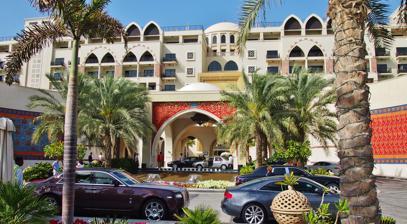
Building: Jumeirah Zabeel Saray
Country: United Arab Emirates
Year built: 2011
Jumeirah Zabeel Saray Hotel chain Jumeirah Group General information Location The Palm , Dubai Opening 2011 Management Jumeirah Group Other information Number of rooms 405 Number of suites Suites (Junior, Imperial, Grand Imperial) Number of restaurants (8) Al Nafoorah, Amala, Tori Tori, Zenzi, Imperium, Ixir, Zenzi, Sultan's Lounge Number of bars (2) ZaaBaa,Zabeel Social Website Jumeirah Zabeel Saray Jumeirah Zabeel Saray is a resort located on the west crescent of The Palm in Dubai , United Arab Emirates . It consists of the main hotel and residences, with a total of 405 rooms and numerous suites. The design of Jumeirah Zabeel Saray is influenced by Ottoman palaces which  reflects the hotel's grand architectural design and luxurious features. Popular culture American comedian and actor Martin Fitzgerald Lawrence with the Palestinian-German zoologist and ecologist Prof. Dr. Norman Ali Khalaf at Jumeirah Zabeel Saray The Zabeel Saray was used during the Televised Reality Singing Series X Factor was partially filmed at the hotel with Nicole Scherzinger using it to choose which male contestants joined her in the live shows in 2012. See also Palm Jumeirah Dubai World List of hotels in Dubai References